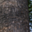
Label: forest